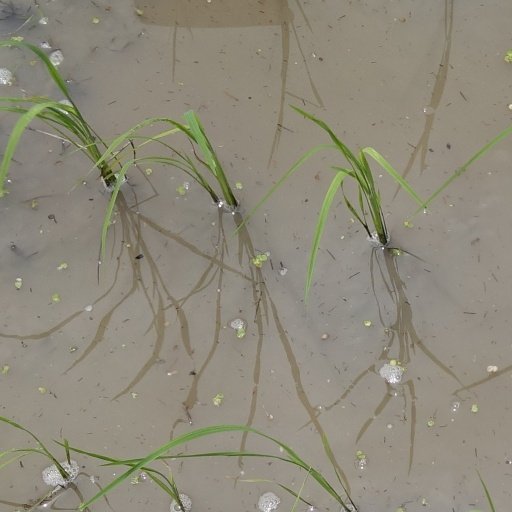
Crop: rice